Holme Lacy

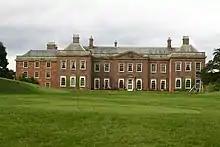
Holme Lacy House

Holme Lacy House is a grade I listed building, now a Warner Leisure Hotel.